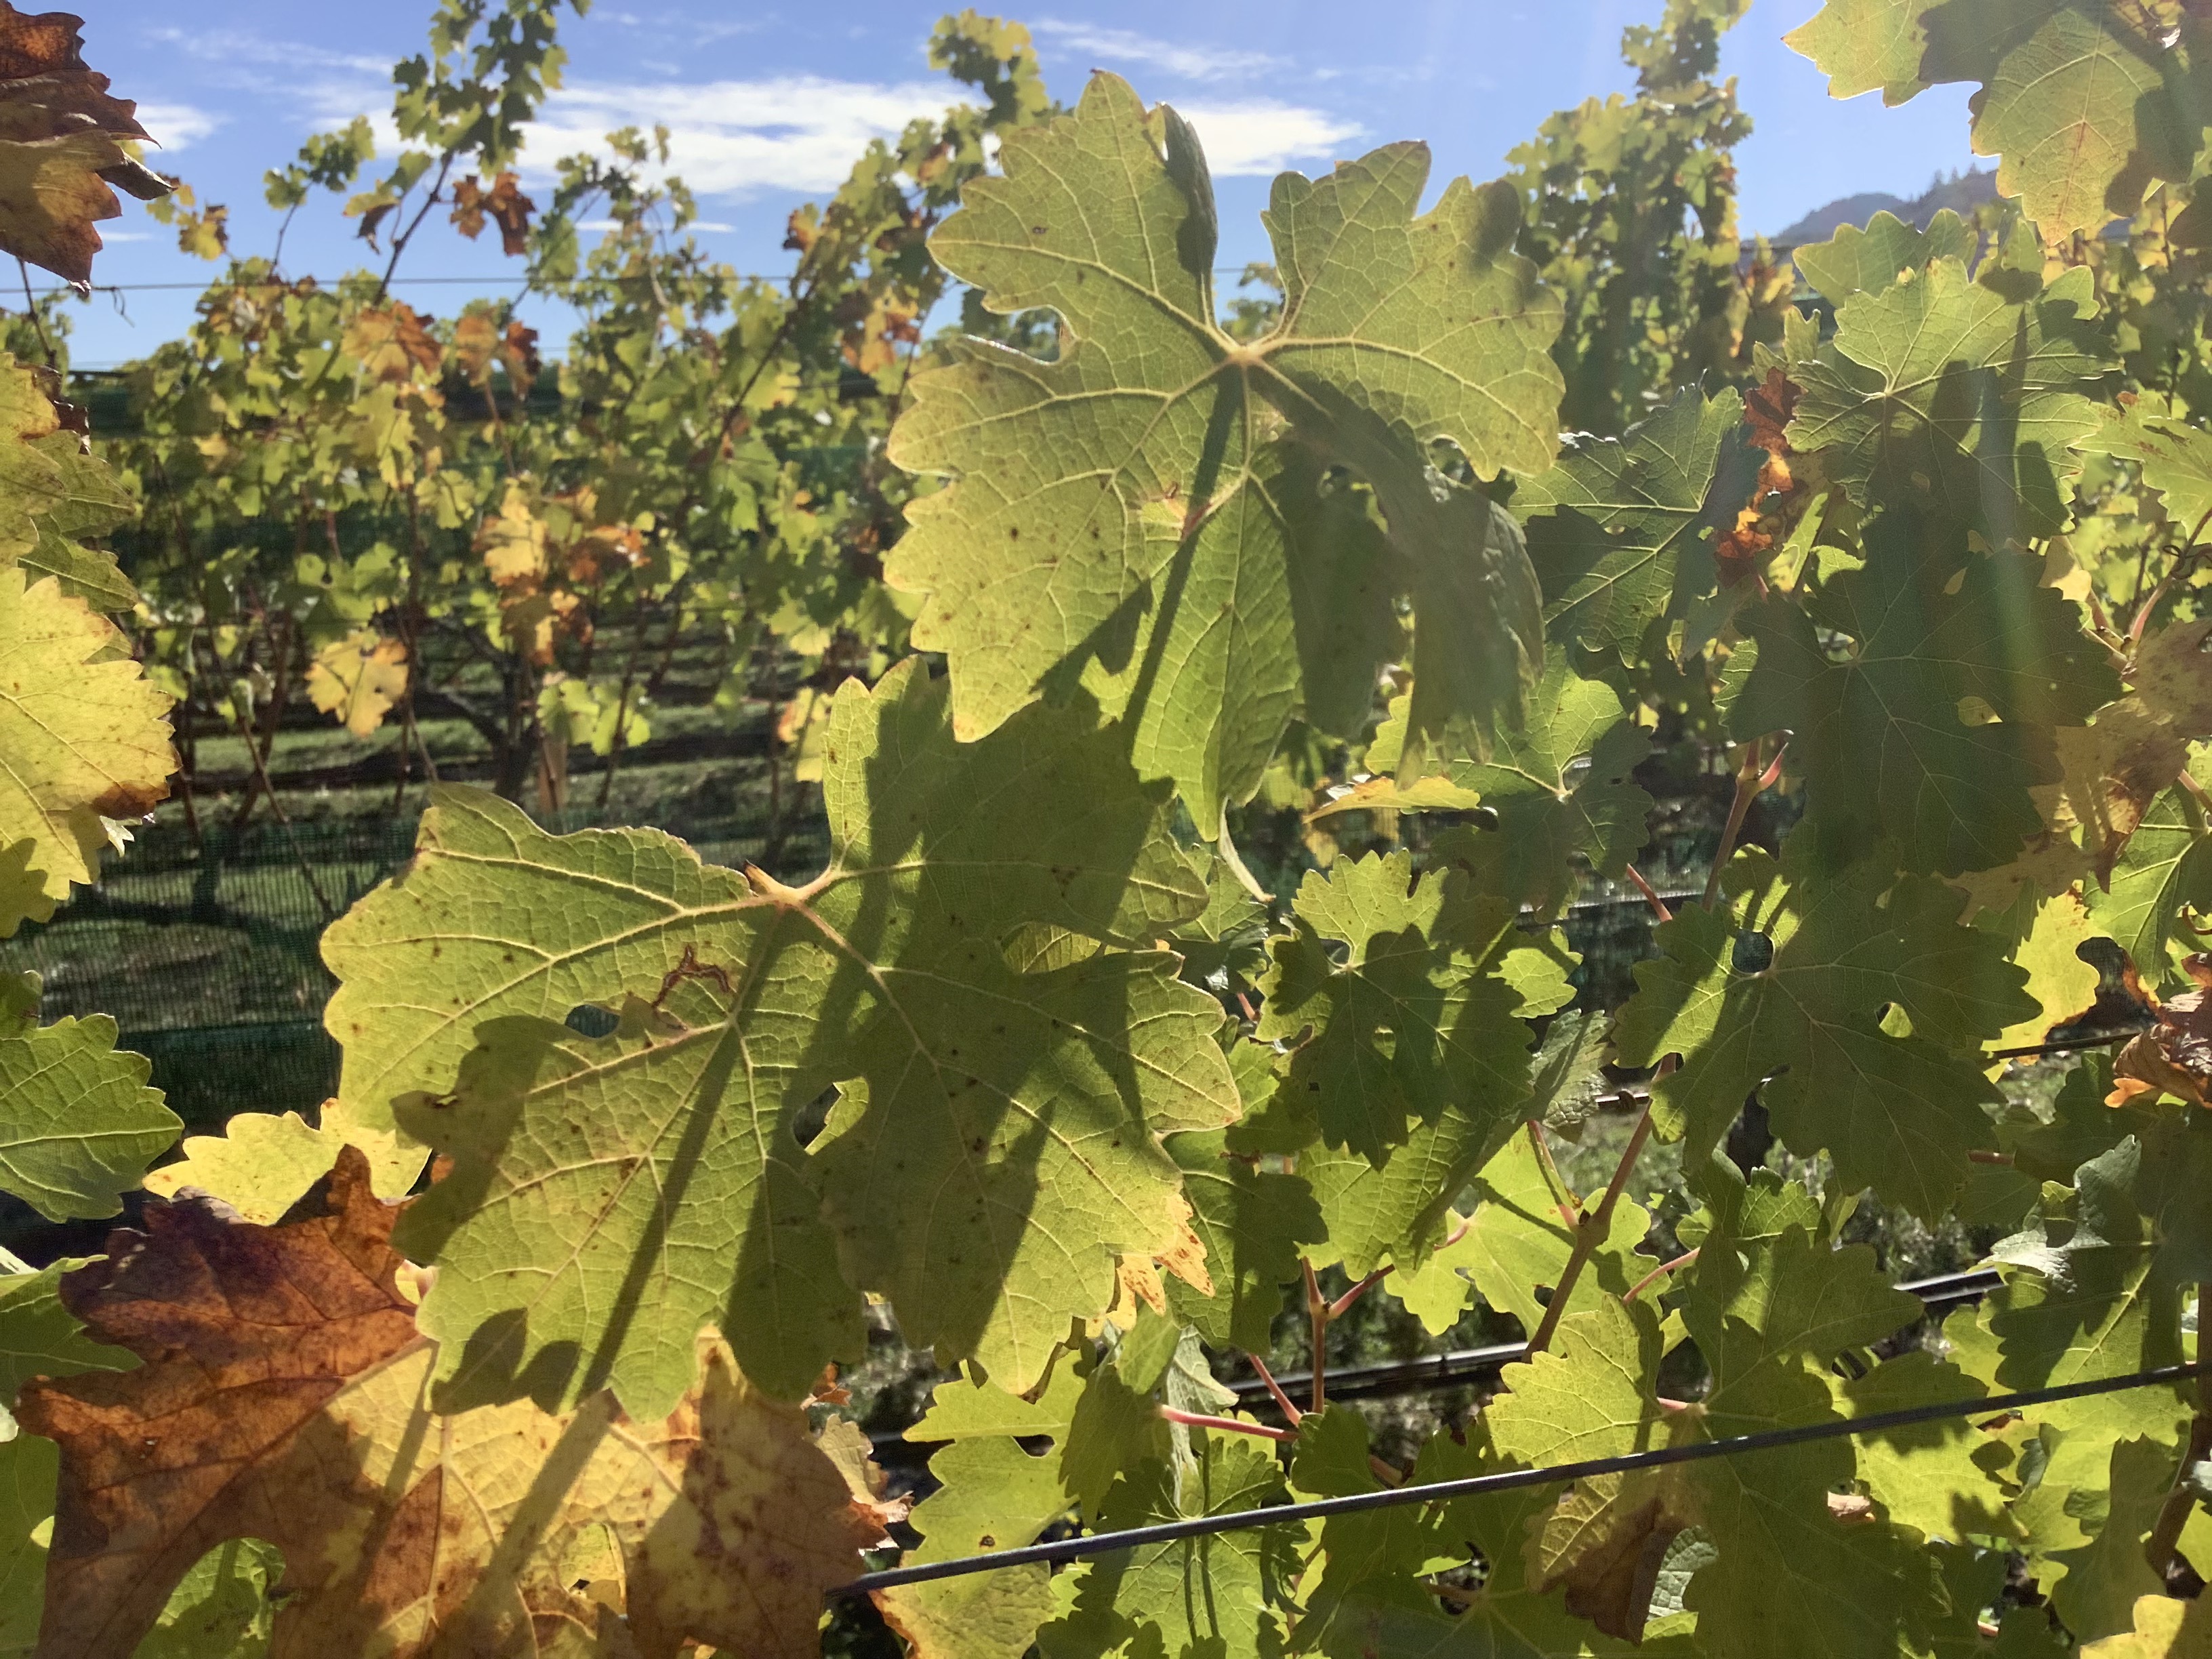
Label: No Virus